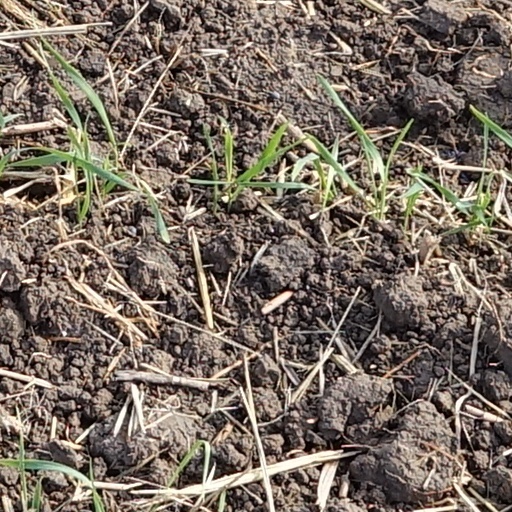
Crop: wheat